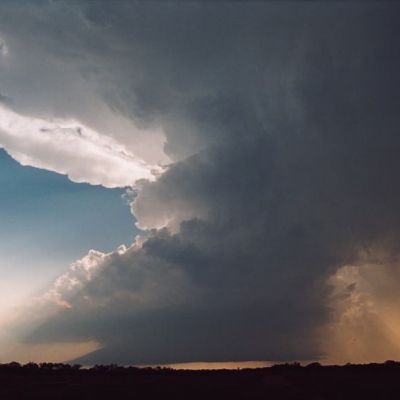
Cloud type: Cumulonimbus (Cb)